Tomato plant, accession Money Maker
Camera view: horizontal (90 deg, fisheye); turntable rotation: 0 degrees
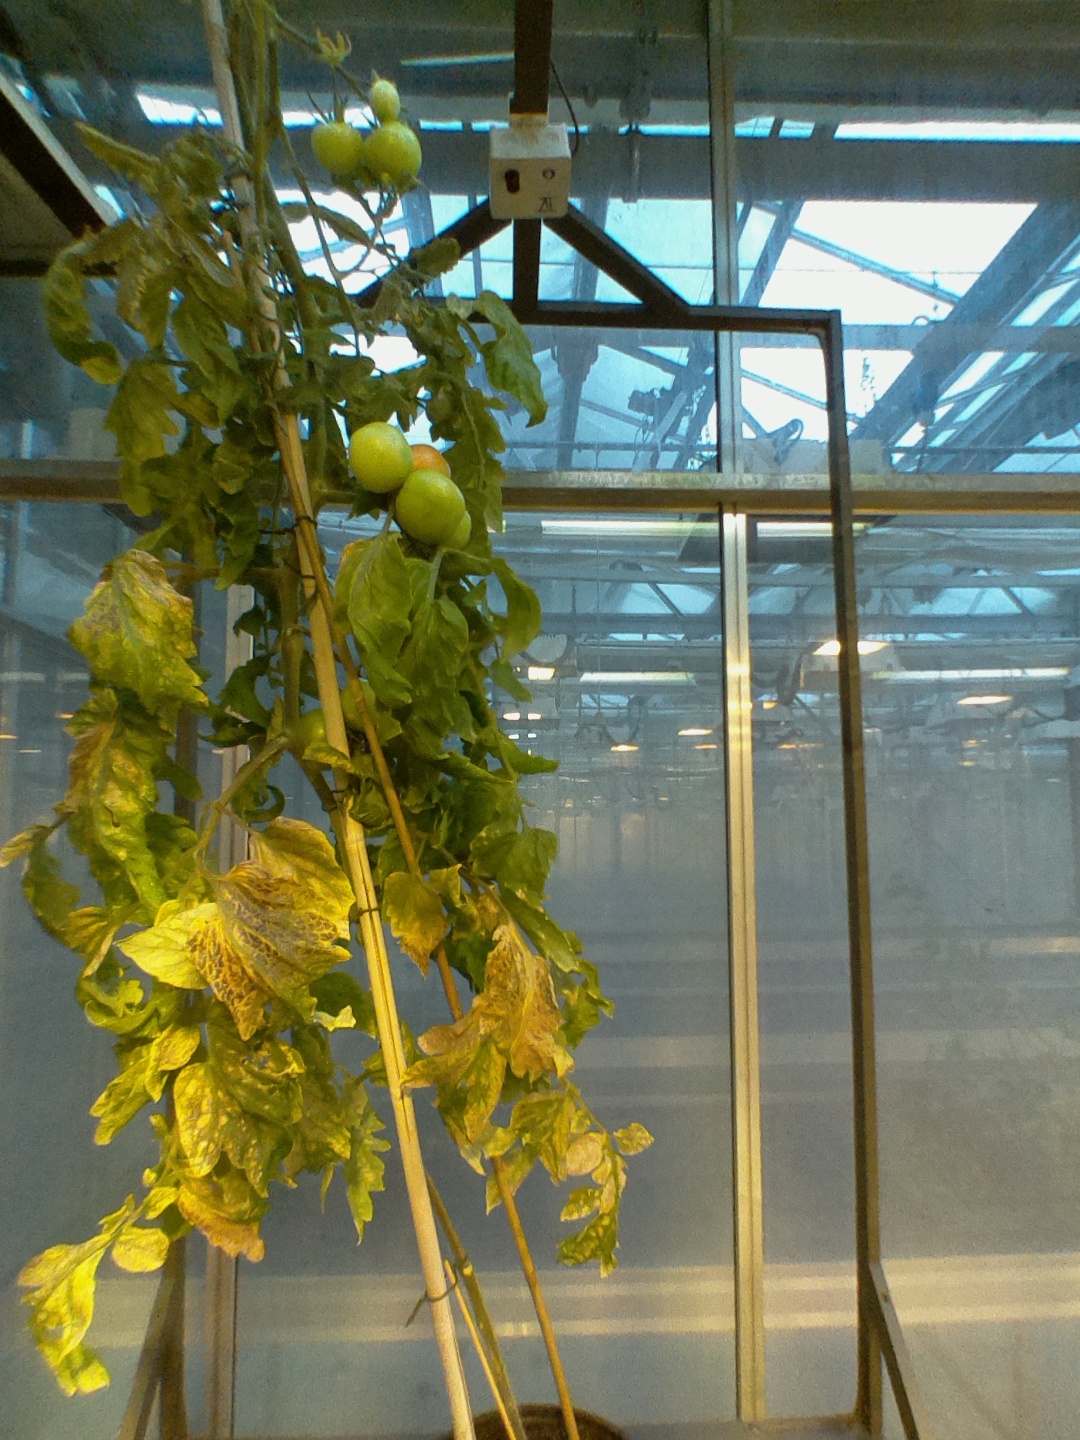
BBCH growth stage 80: fruits start showing typical ripe color (orange -> red)